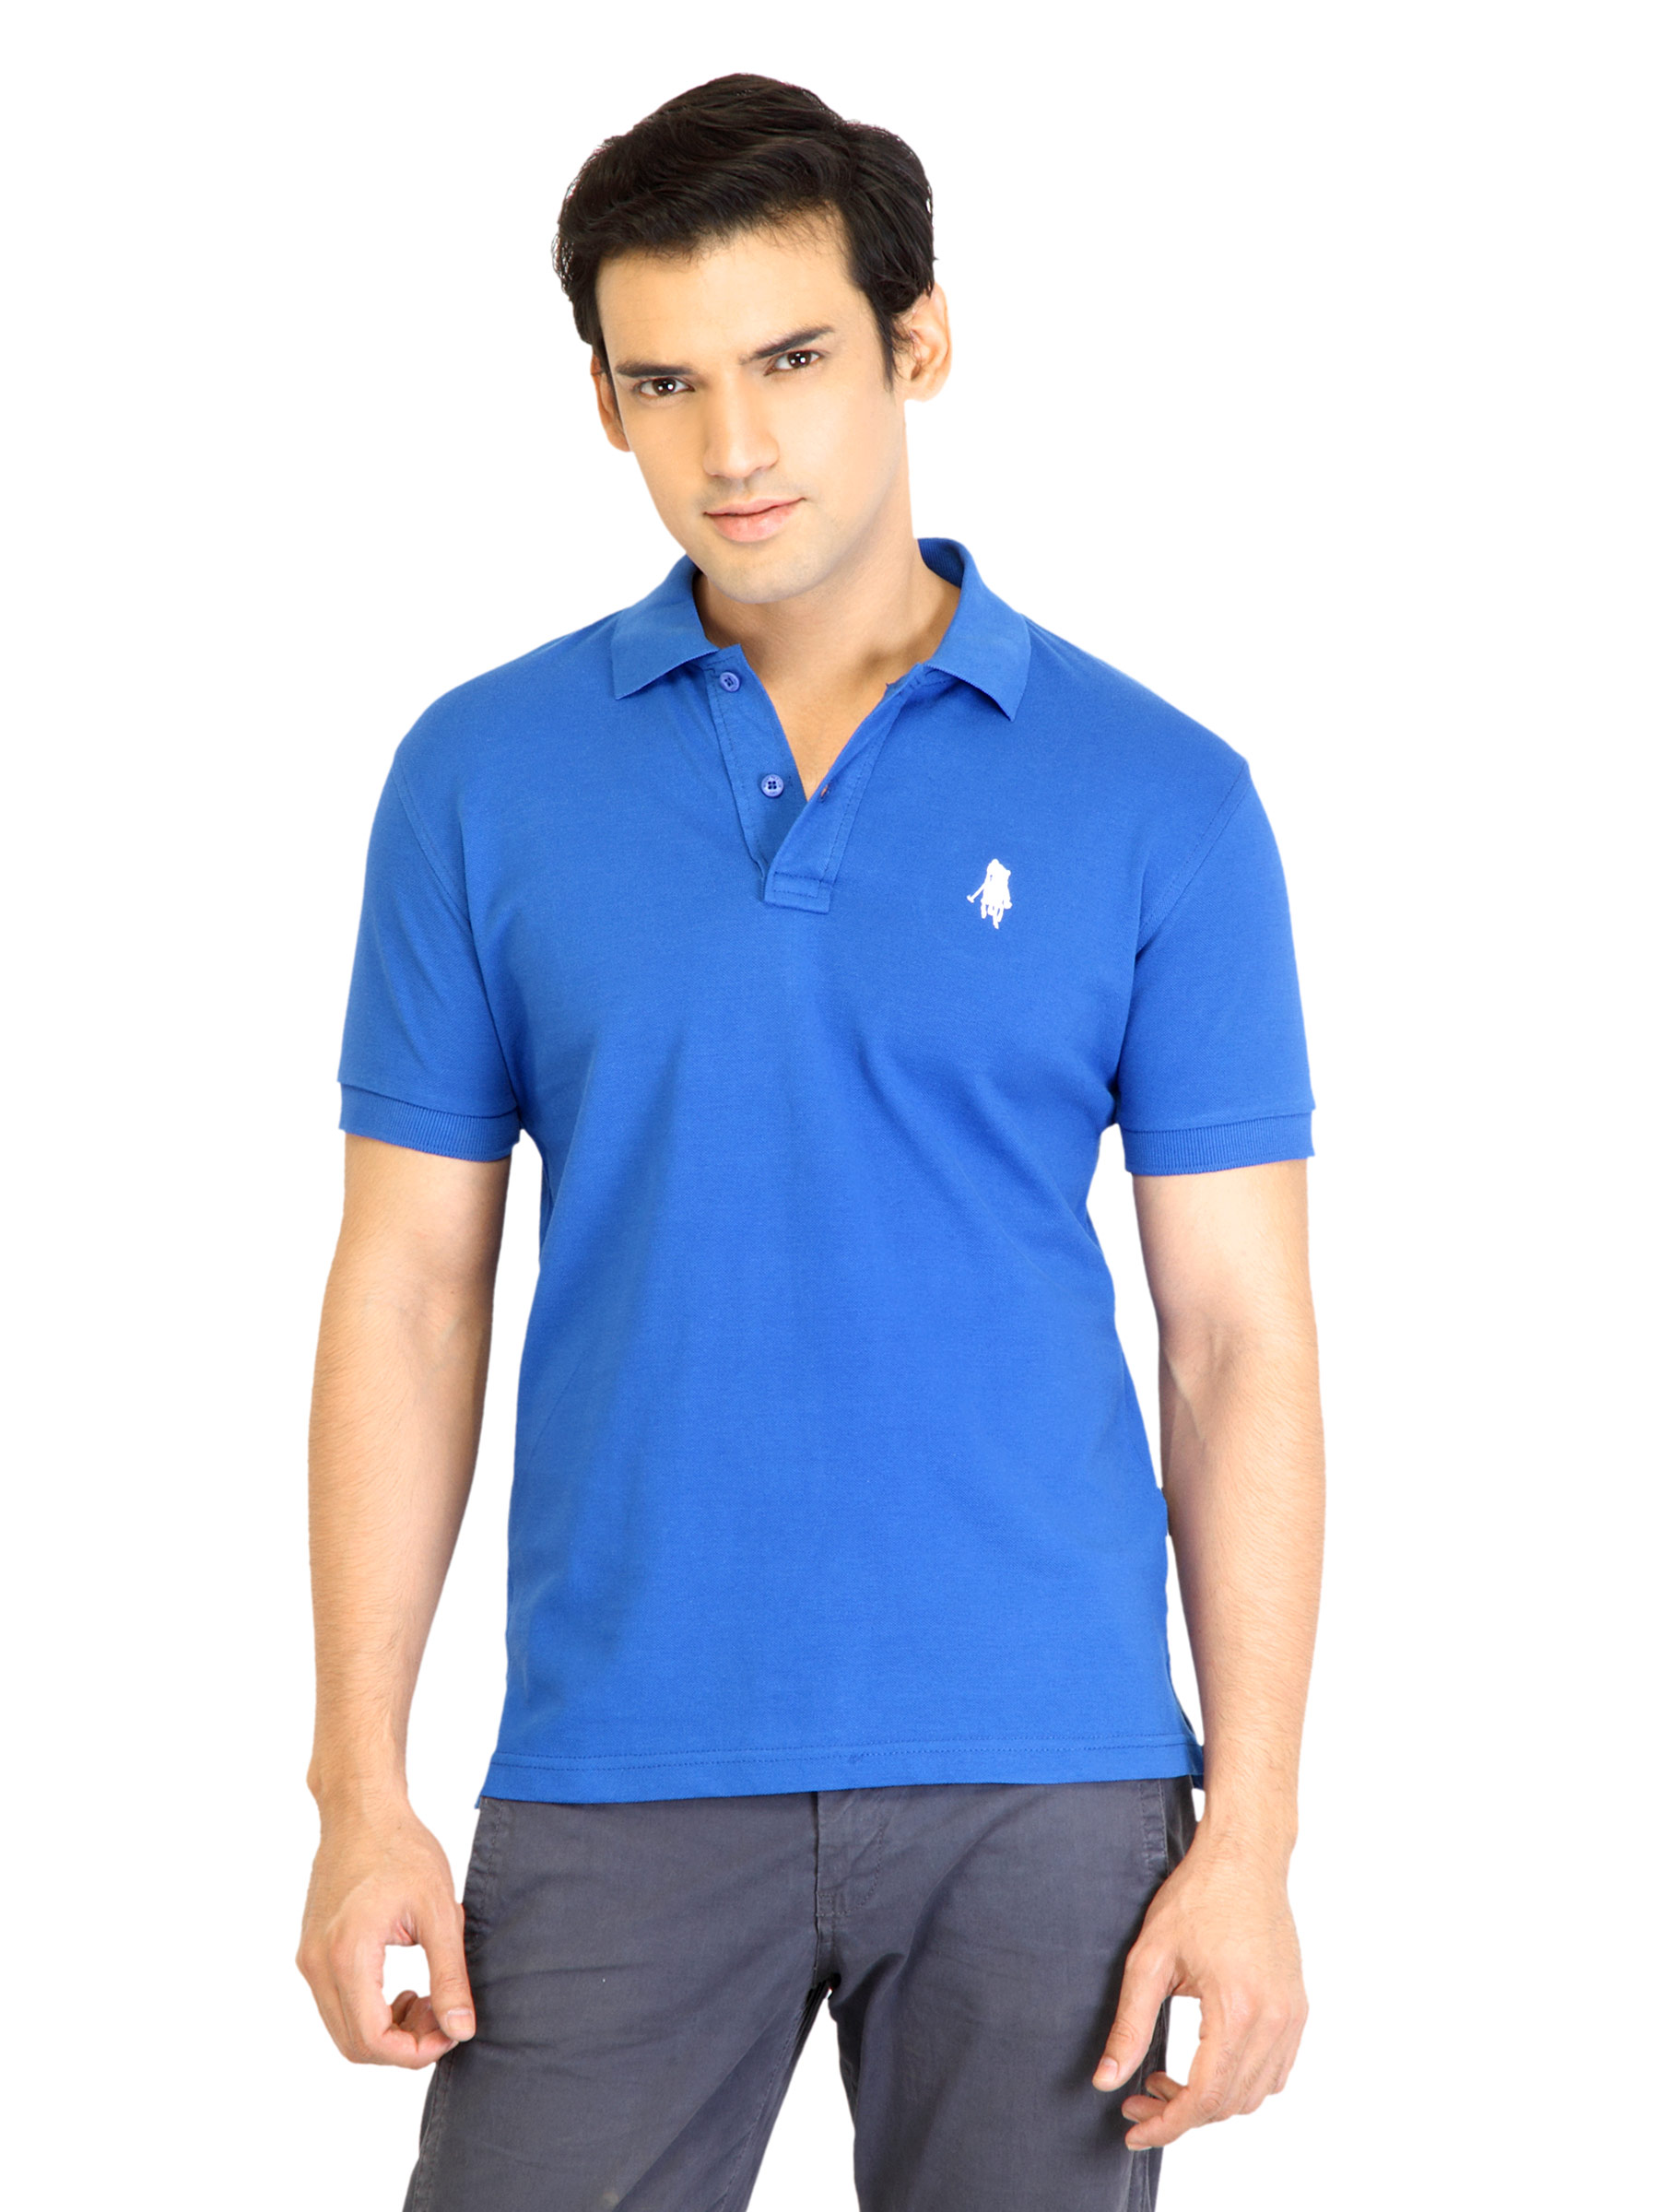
Regent Polo Club Men Solid Blue Tshirt
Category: Apparel / Topwear / Tshirts
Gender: Men
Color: Blue
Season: Fall 2011
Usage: Casual